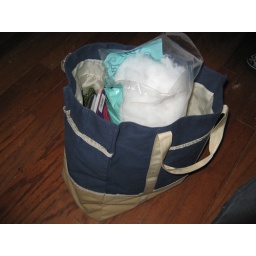
Originally for scrap booking, this bag can hold three bags of fluff and all the yarn in the universe.